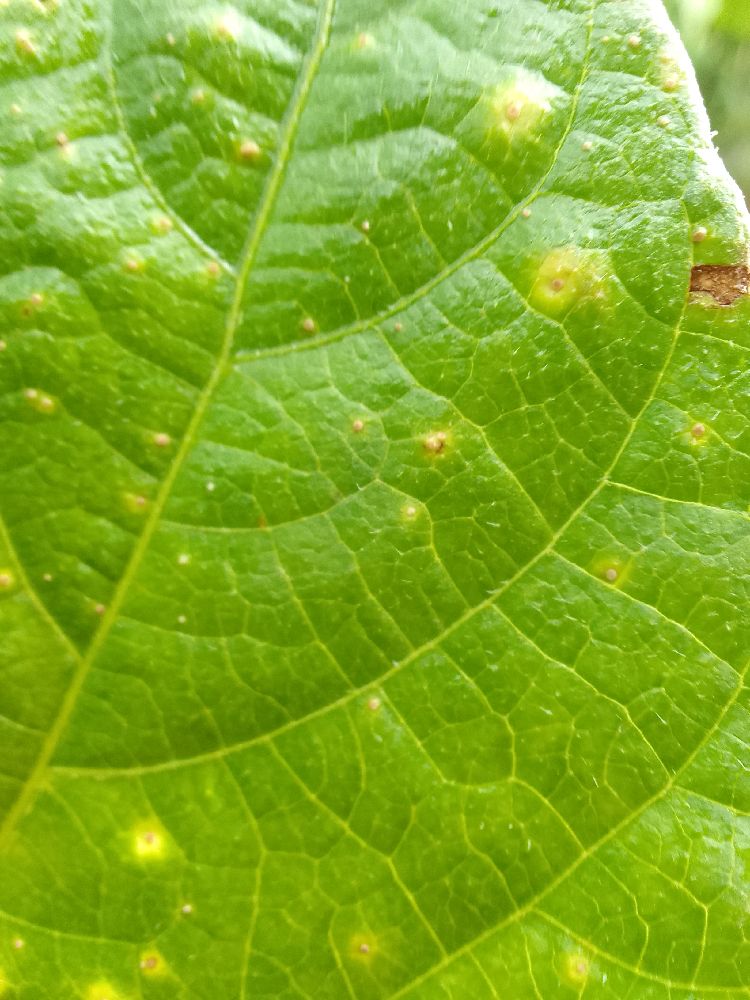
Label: rust